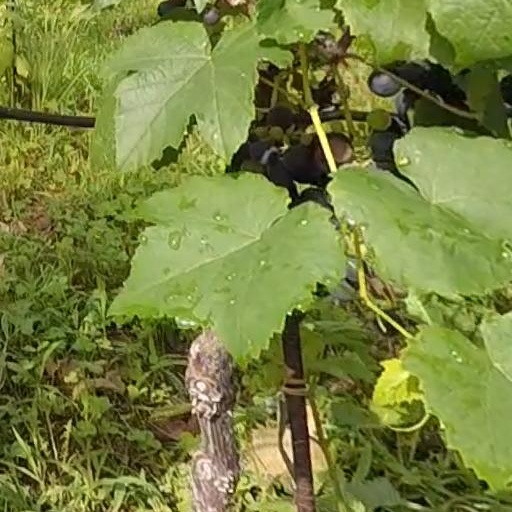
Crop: grape